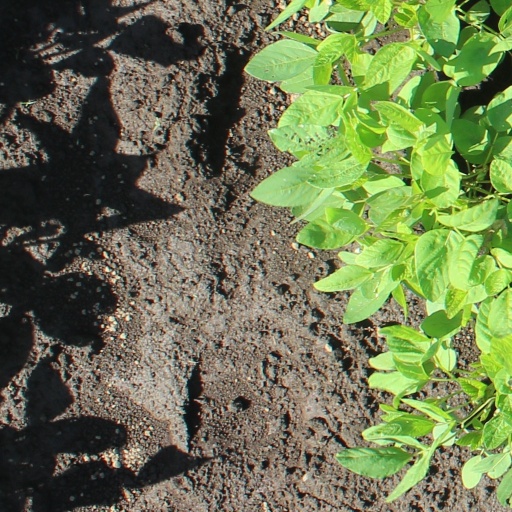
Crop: soybean